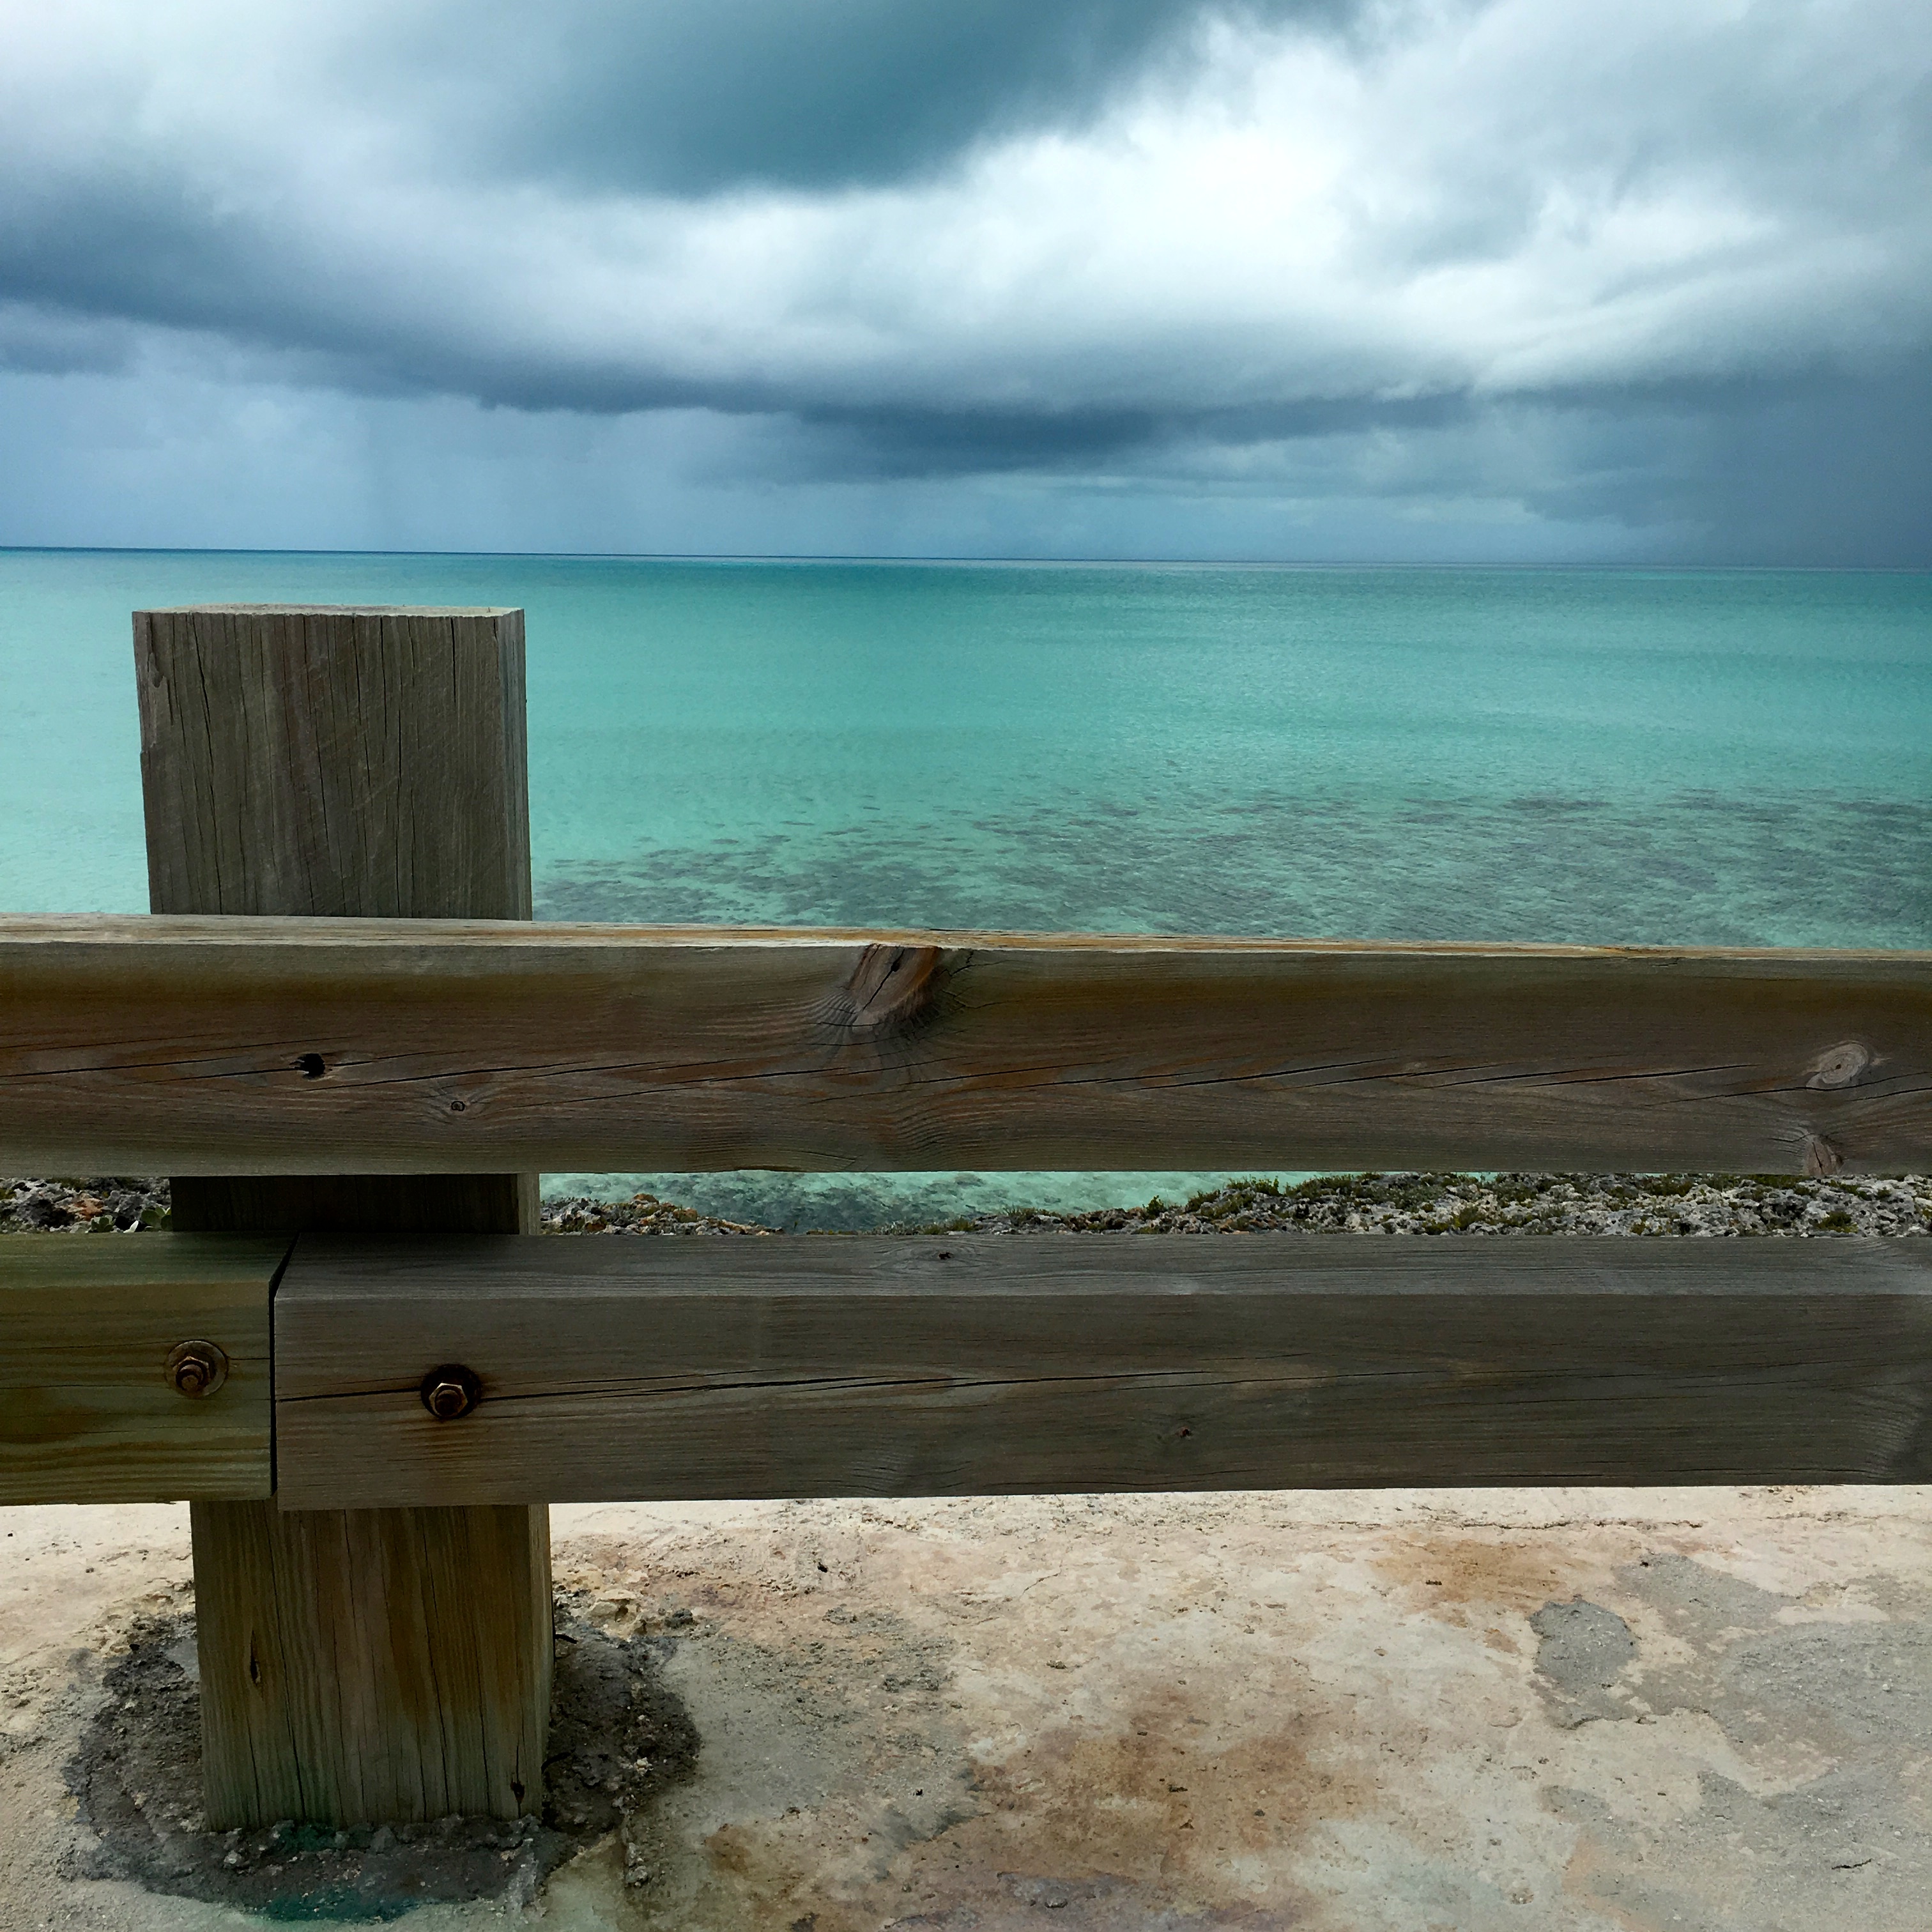
table, beach, landscape, sea, water, nature, sand, ocean, cloud, sky, wood, sun, sunset, summer, travel, surf, tropical, seascape, blue, empty, furniture, seashore, outdoors, turquoise, wooden fence, cloud formation, oceanshore, blue waters